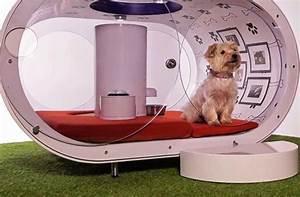
dog